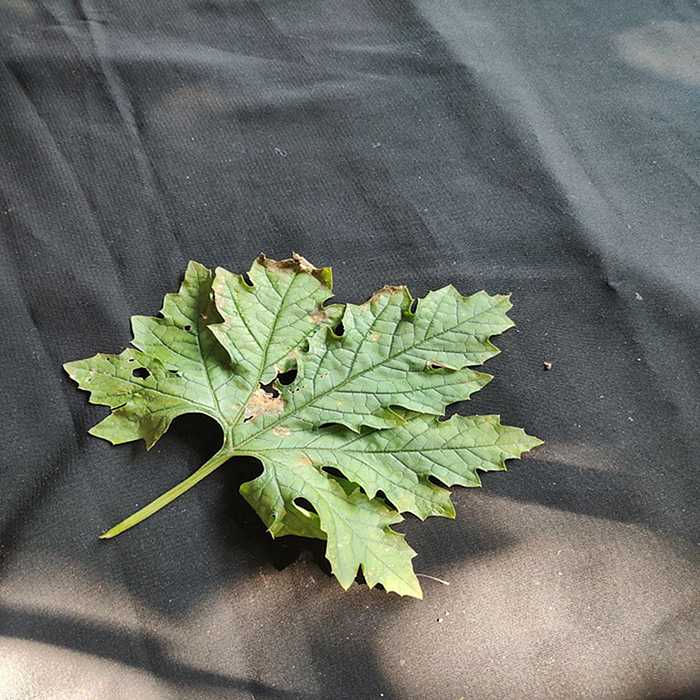
Plant: Bitter Gourd
Label: Downey mildew